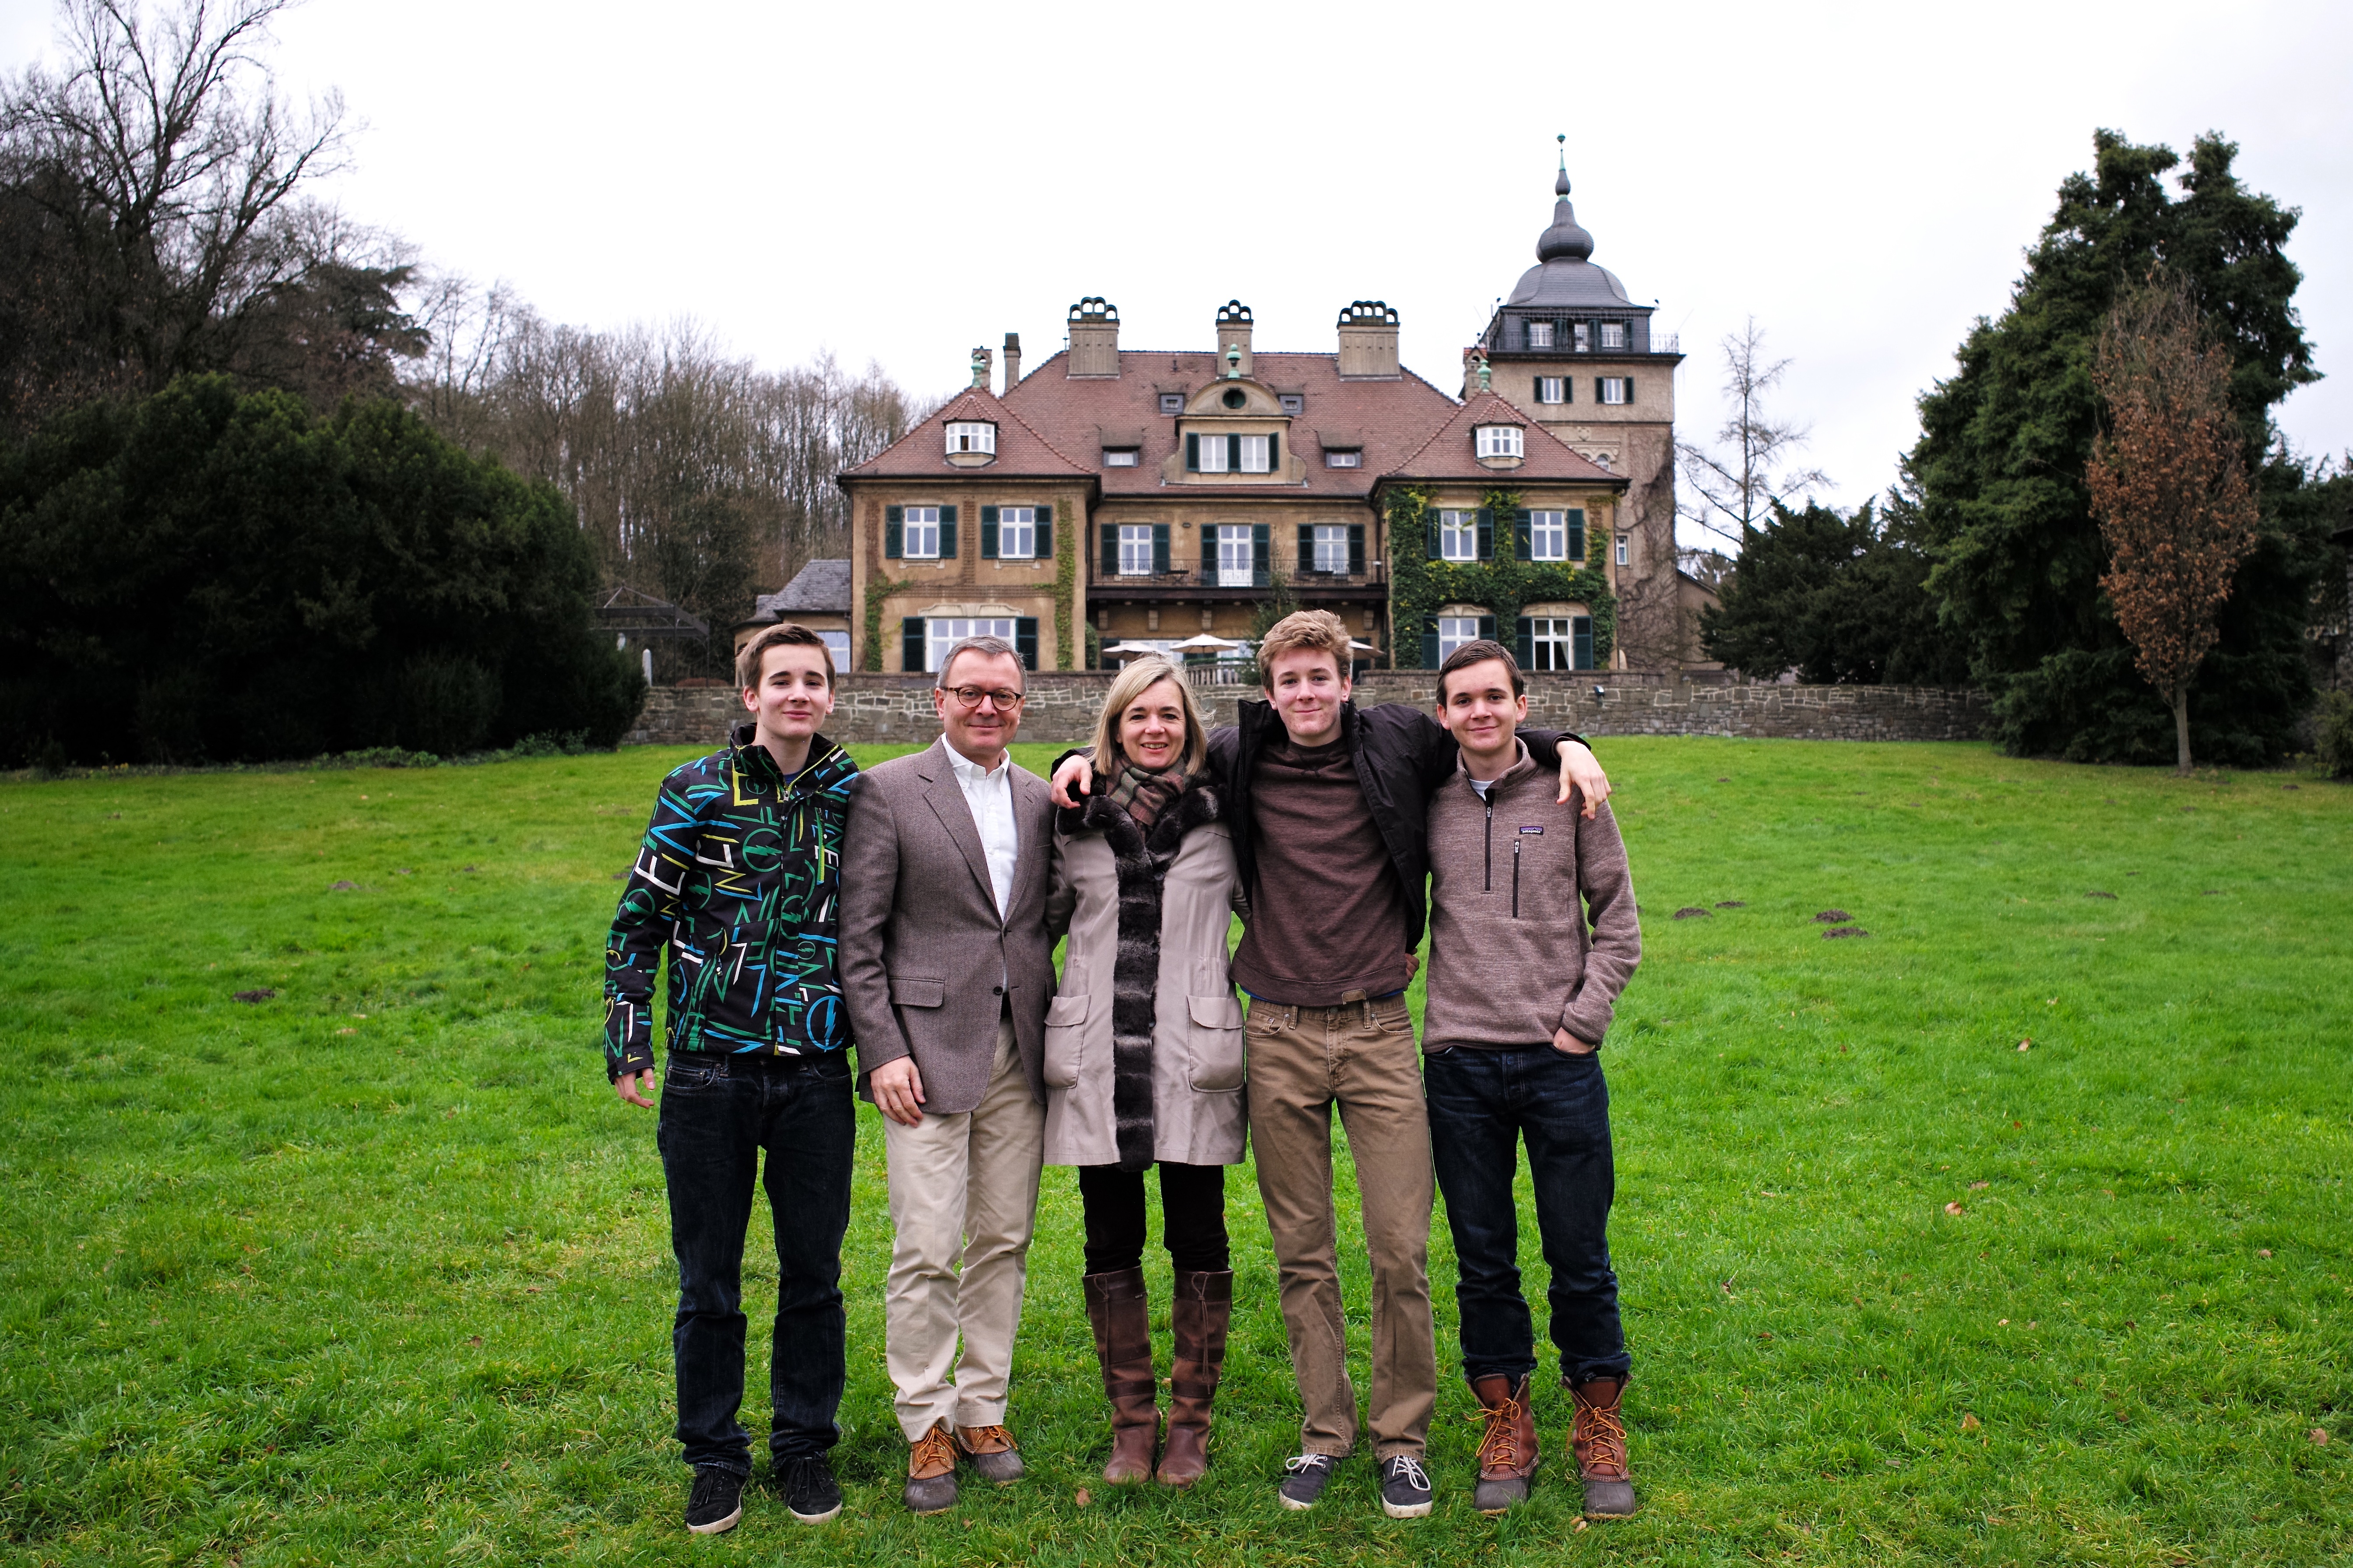
winter, people, lawn, europe, fur, portrait, castle, christmas, family, m, hotel, boots, germany, cologne, koln, december, leica, siemens, 240, lerbach, relaischateaux, patagonia, blazer, tweed, llbean, sportcoat, schlosshotel